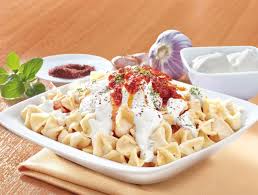
Yemek: manti